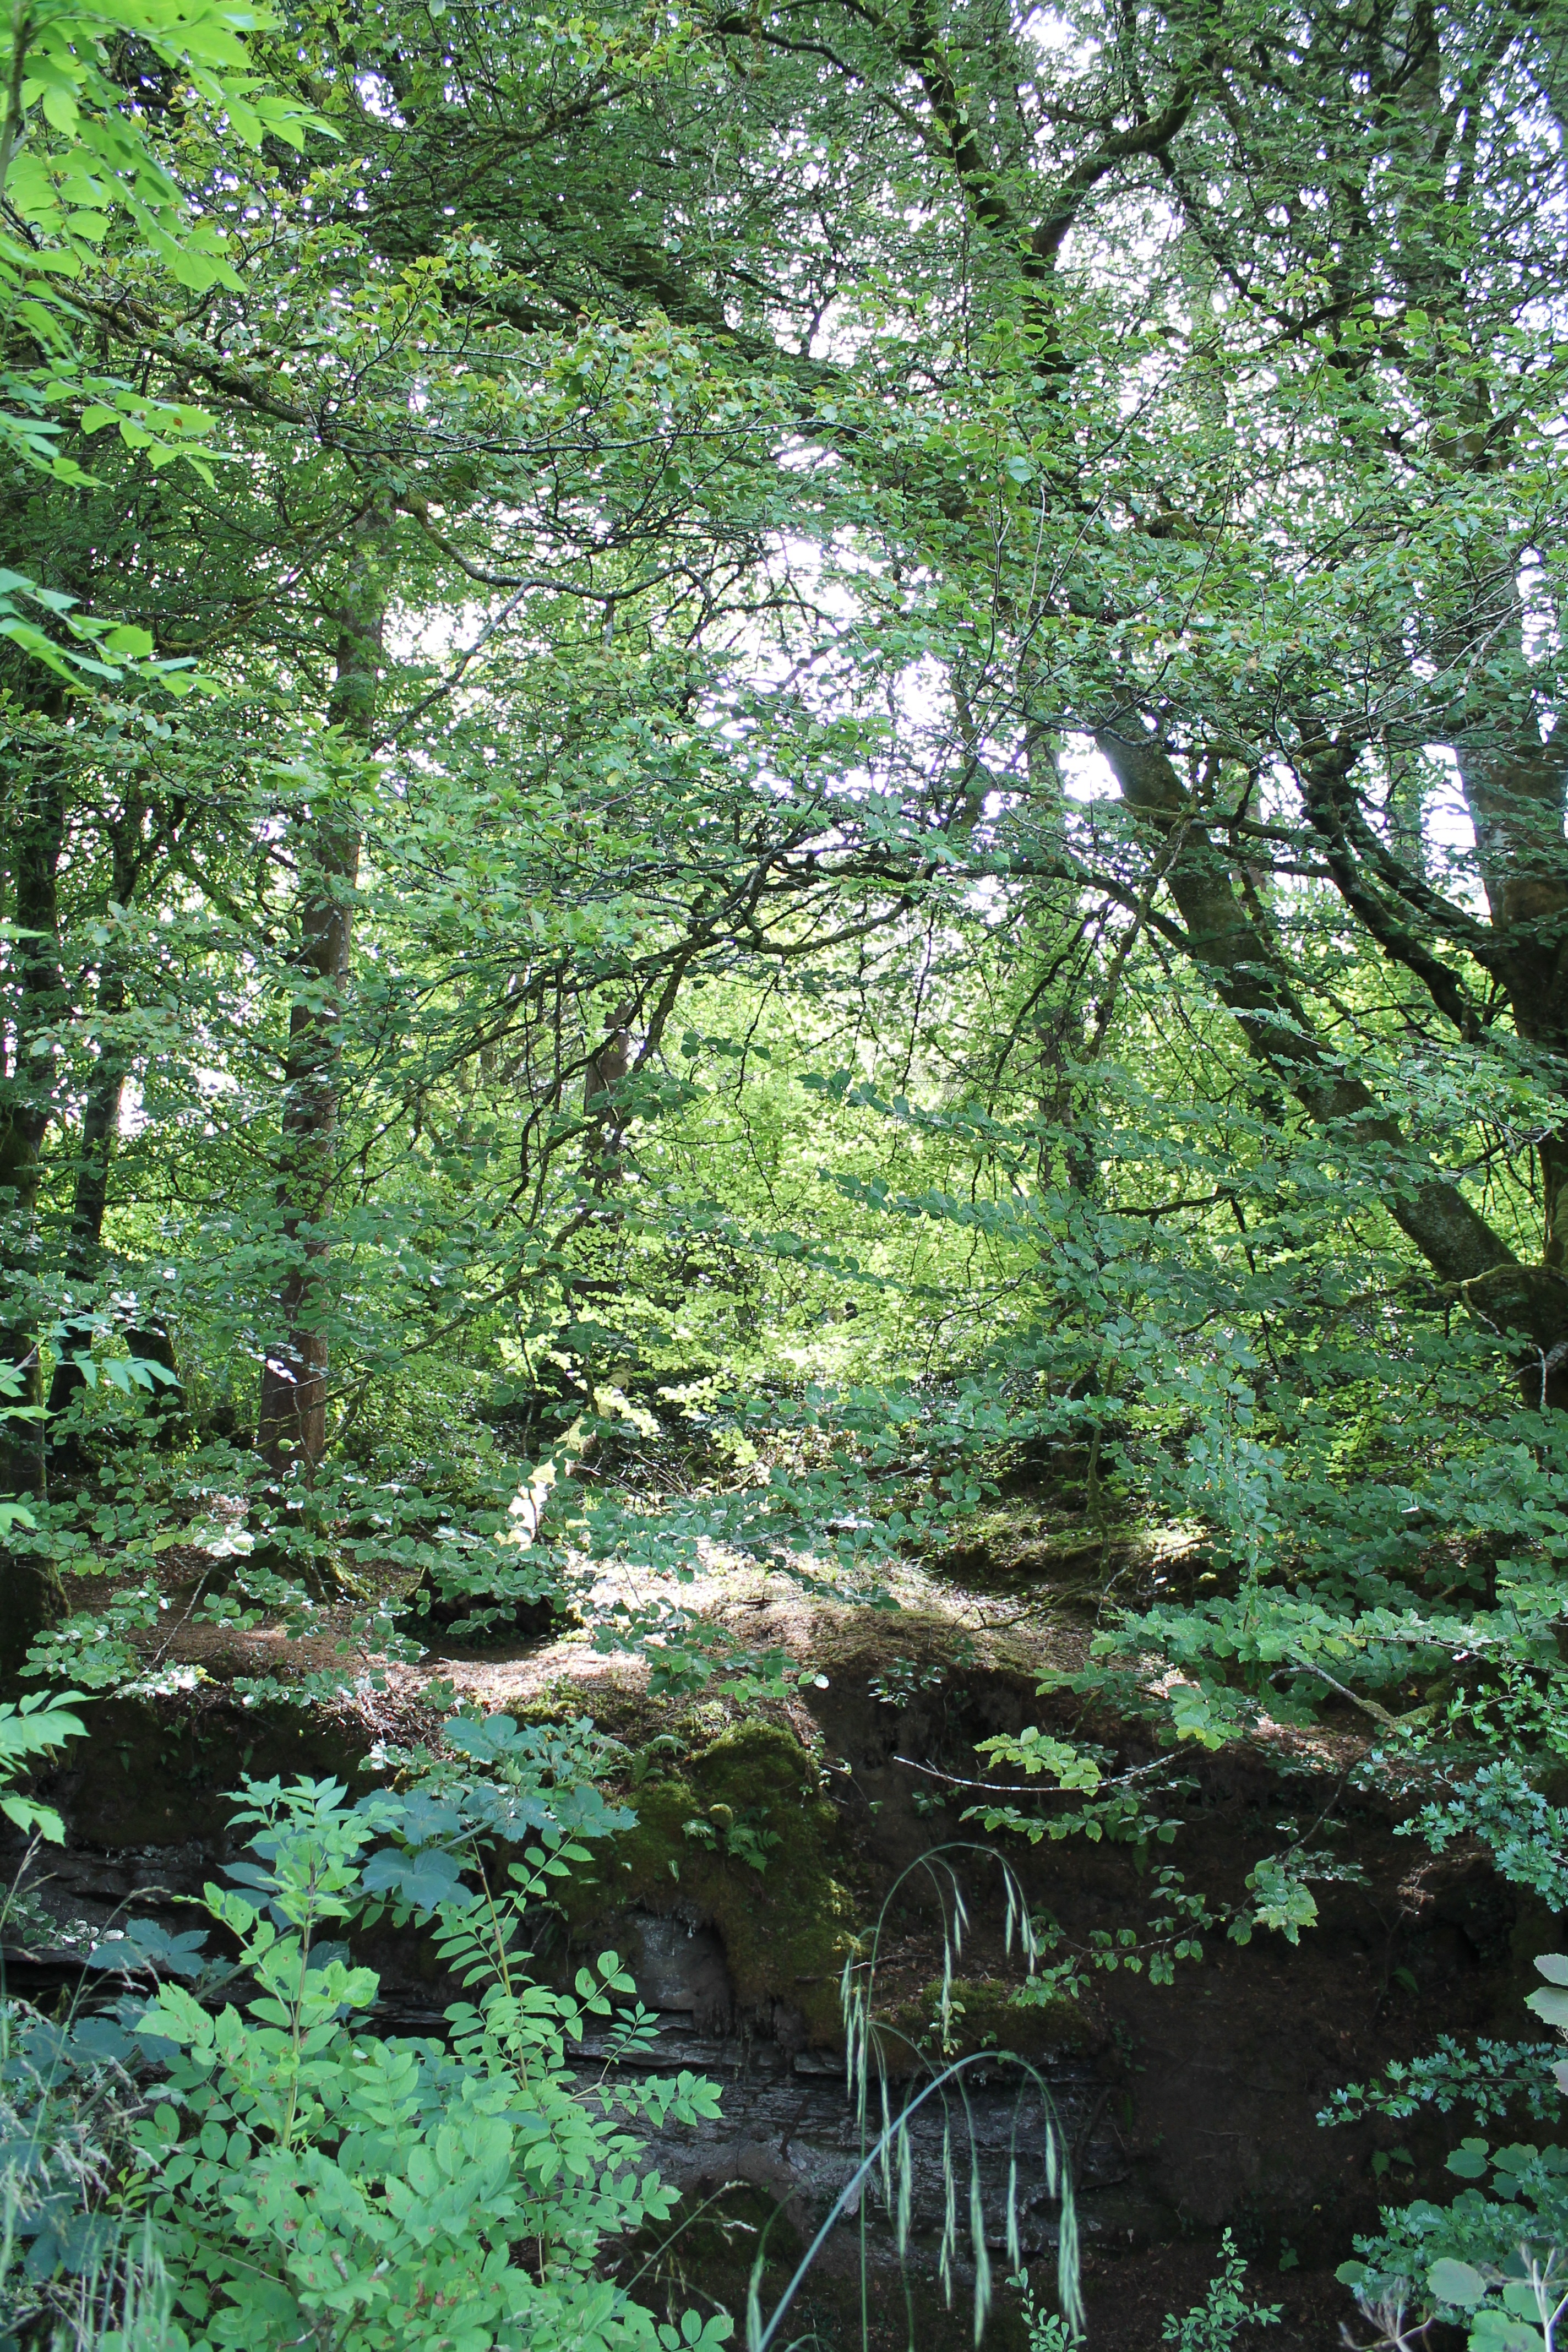
tree, forest, wilderness, branch, plant, trail, leaf, flower, stream, green, jungle, botany, trees, vegetation, rainforest, deciduous, ireland, woodland, habitat, ecosystem, river bank, biome, old growth forest, natural environment, woody plant, temperate broadleaf and mixed forest, temperate coniferous forest, riparian forest